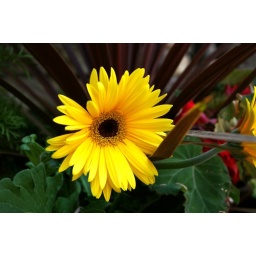
just an average yellow flower, in an average flower bed